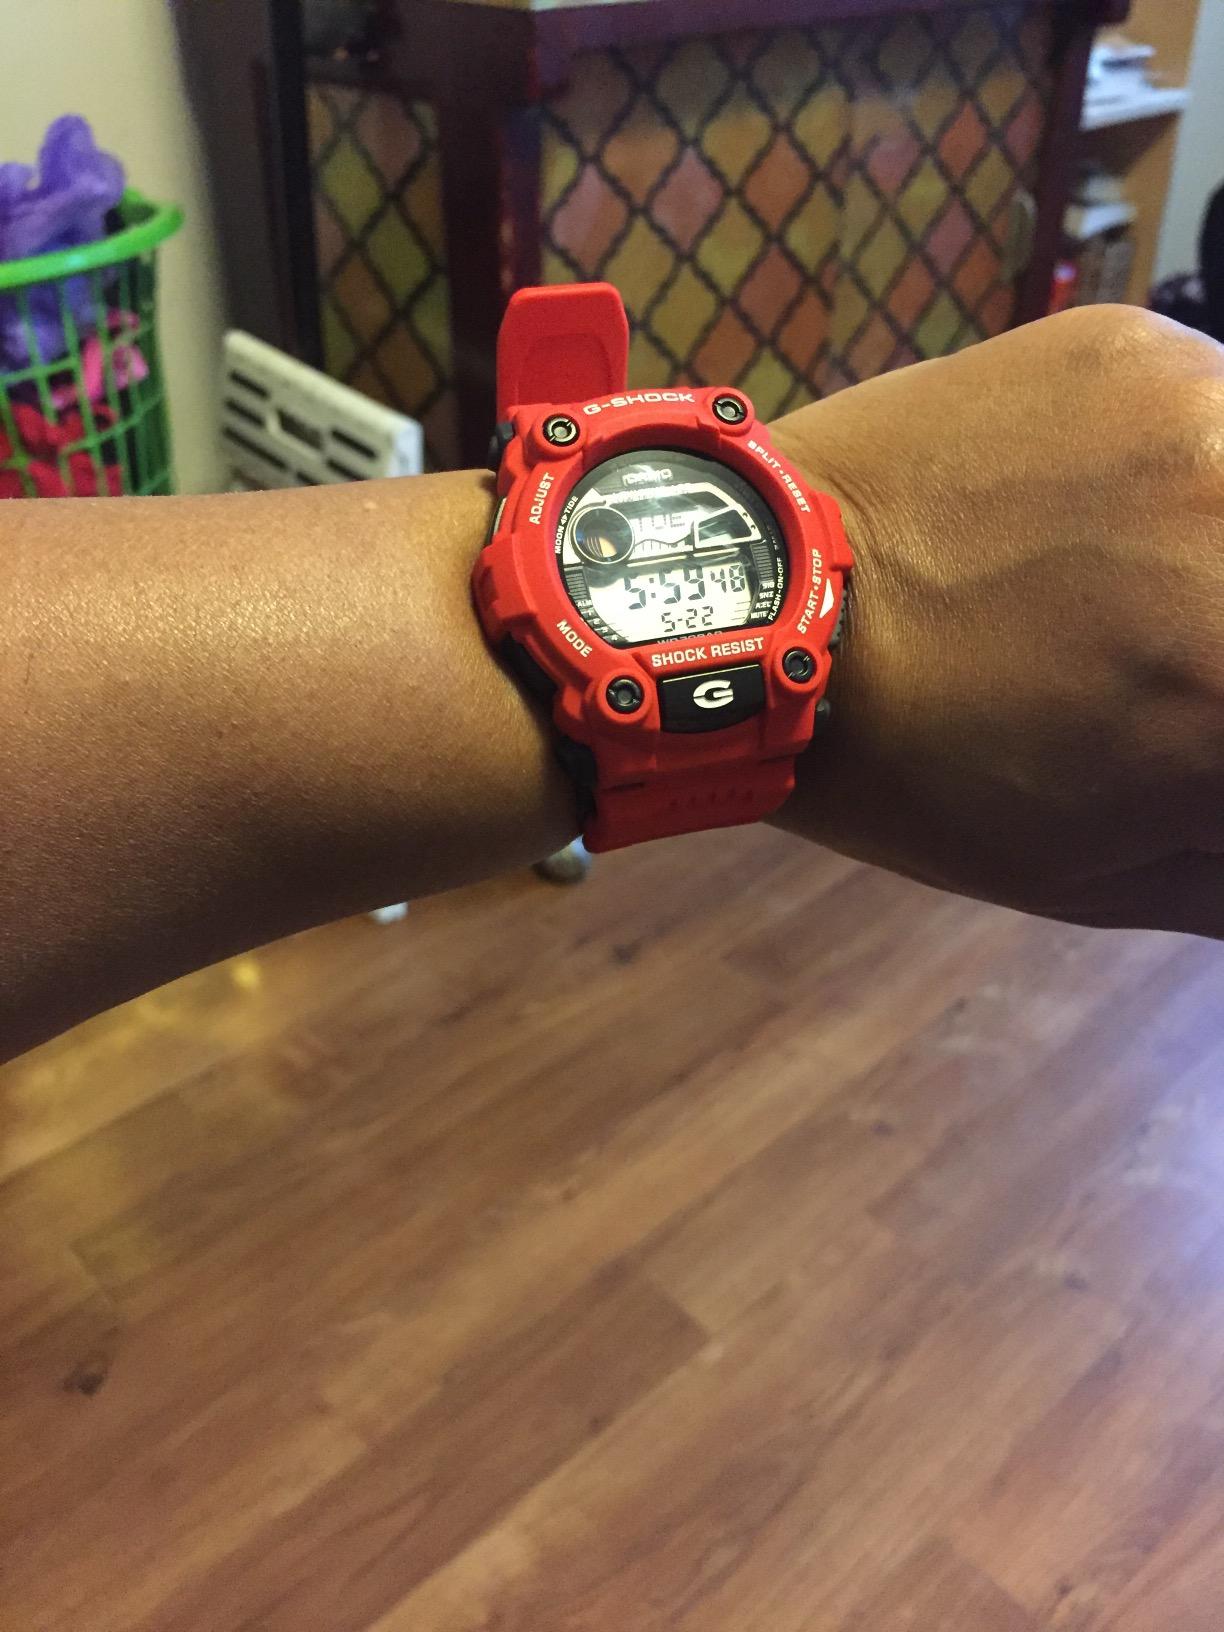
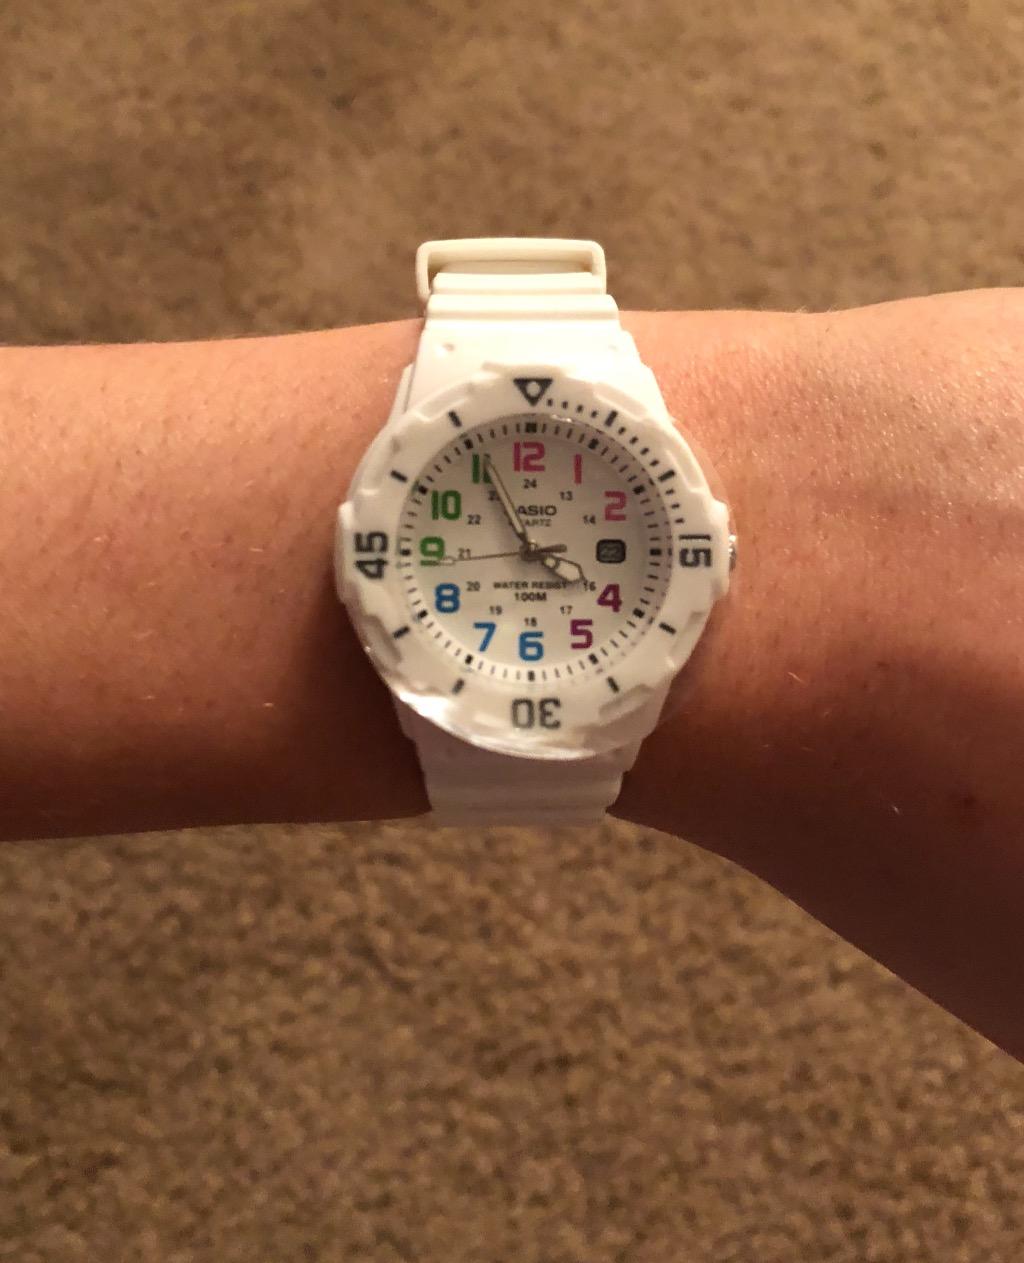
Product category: accessories_watch
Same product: no